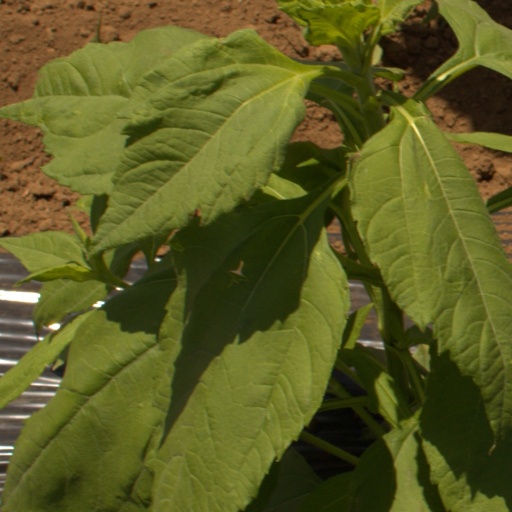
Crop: Jerusalem artichoke